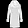
Label: Coat